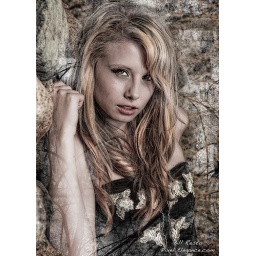
against a stone wall on the beach, profoto fill, texture added for a &amp;quot;different look&amp;quot;.